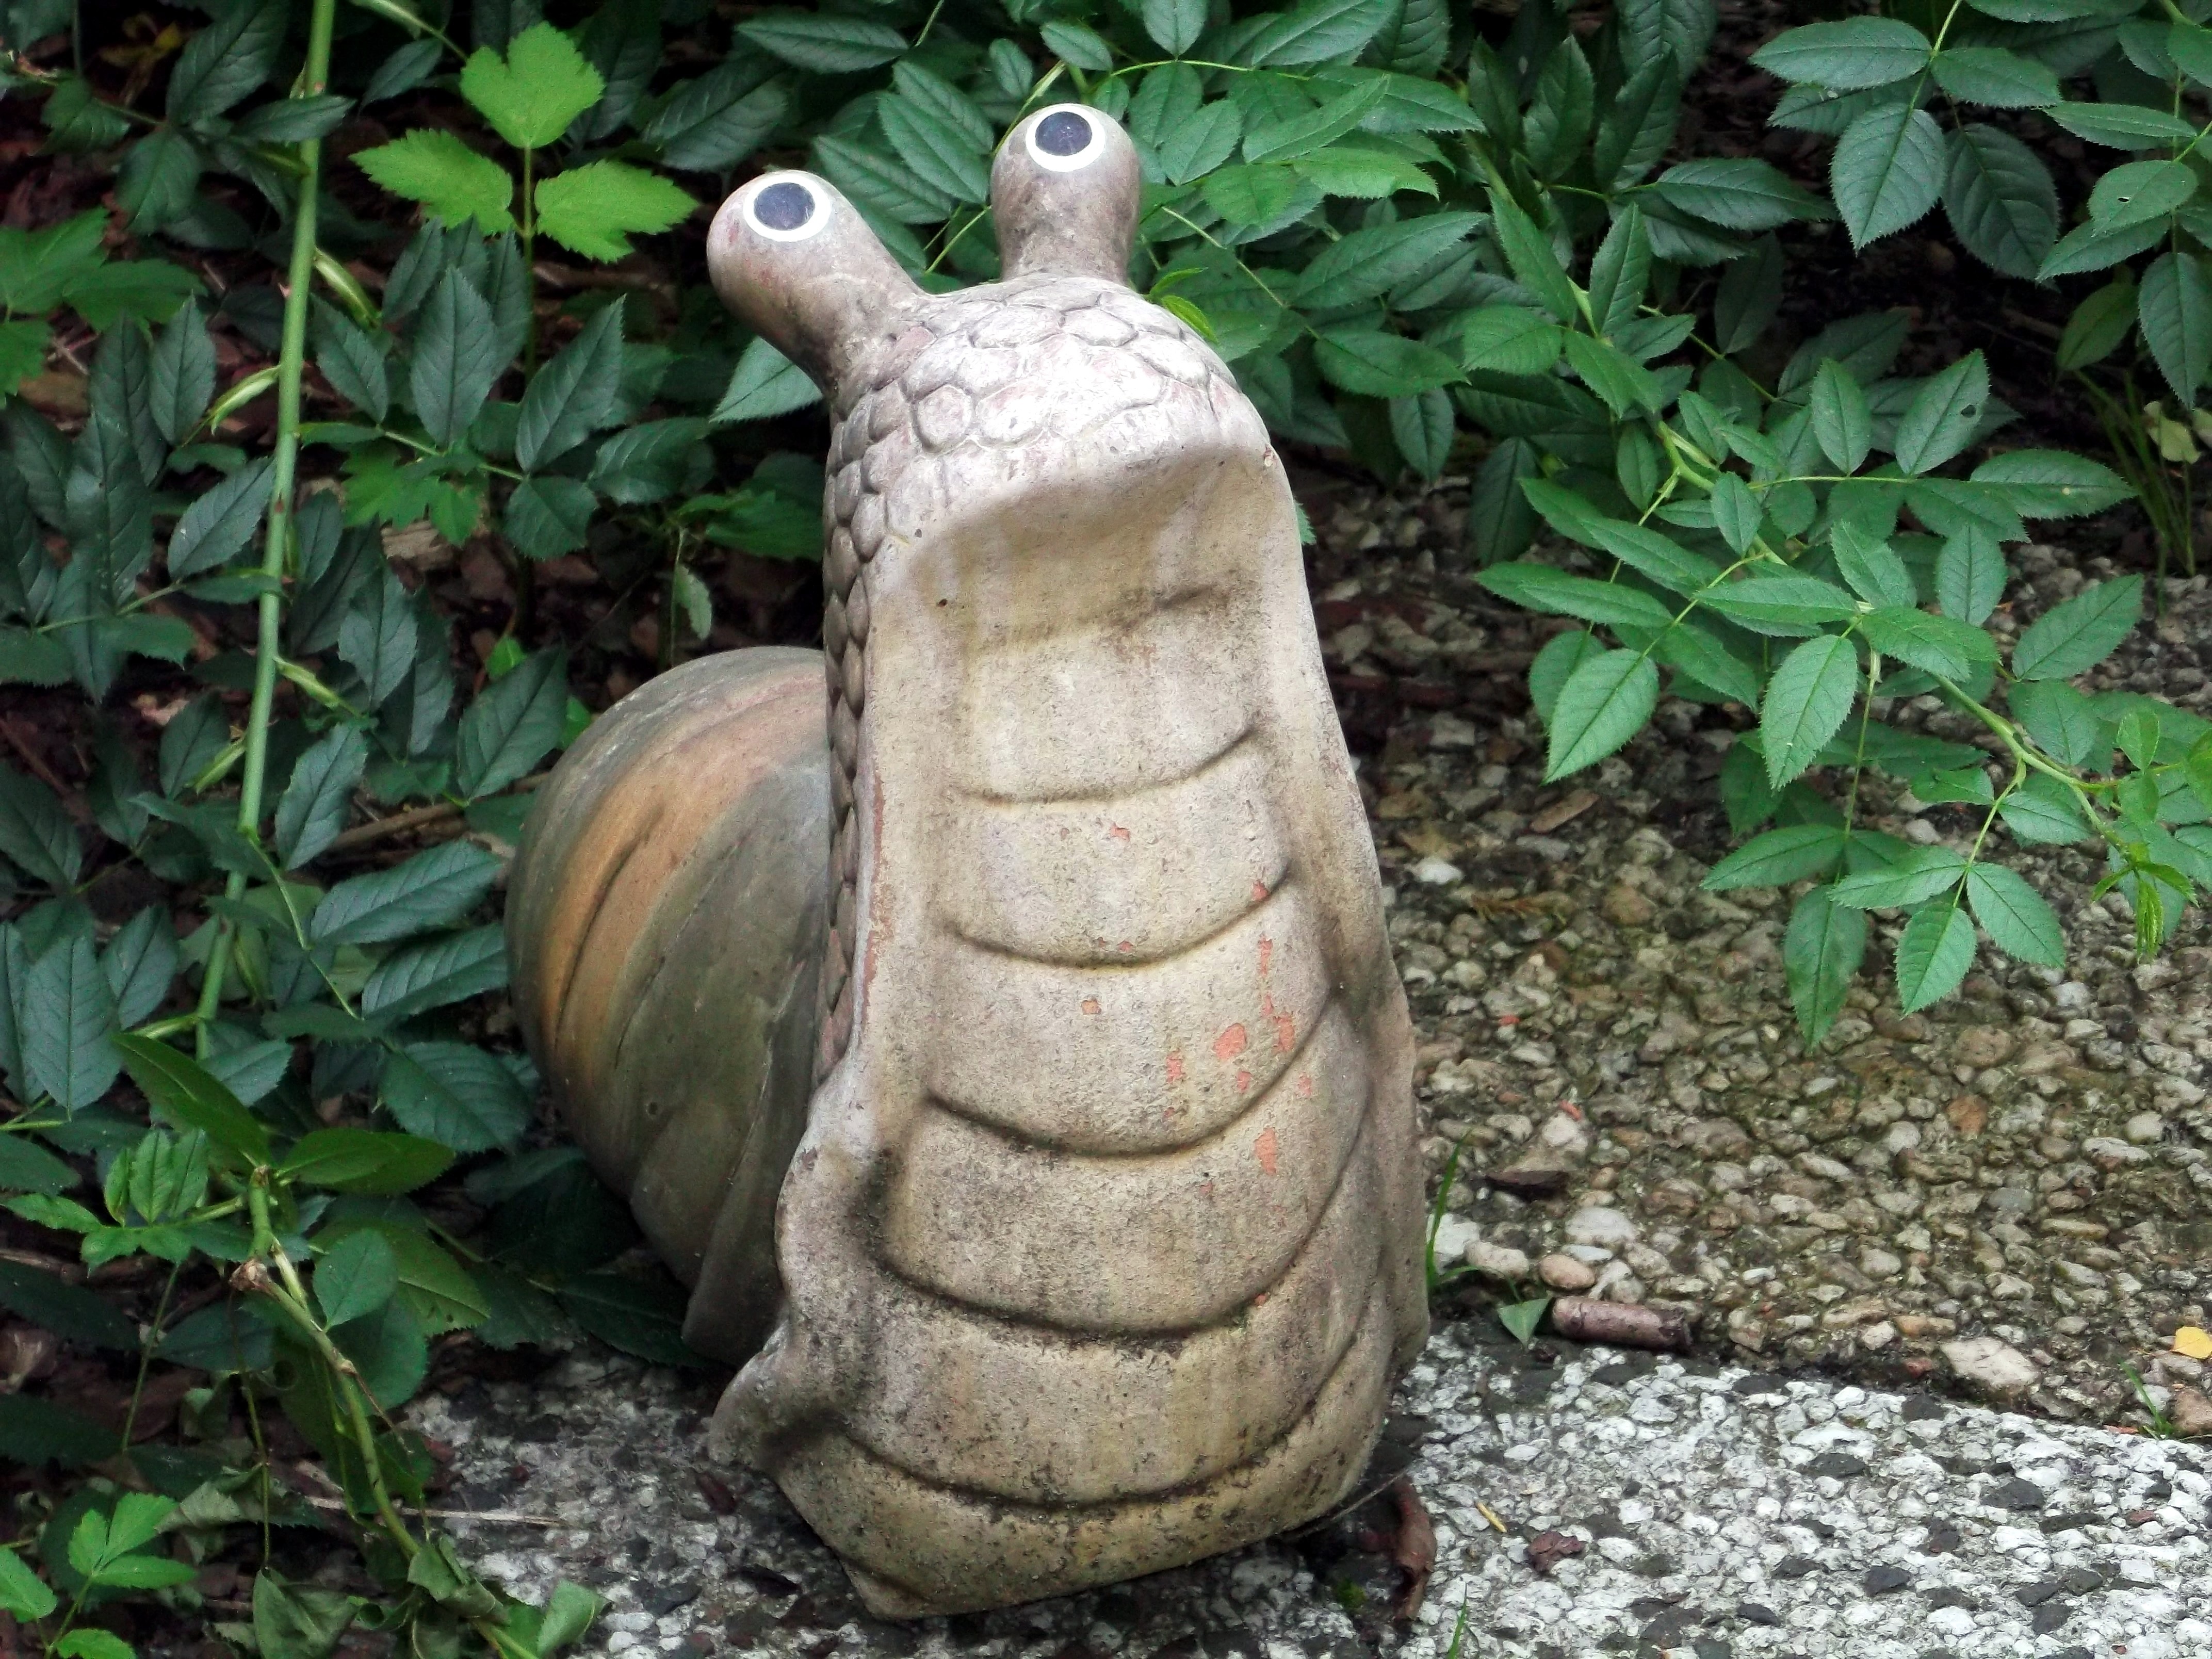
rock, bird, monument, statue, garden, sculpture, art, snail, carving, florencia